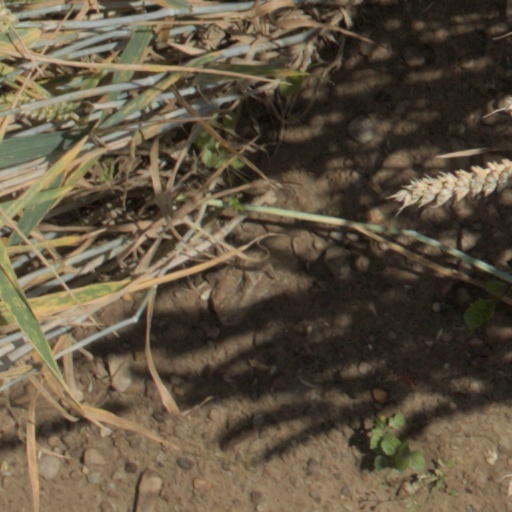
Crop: wheat